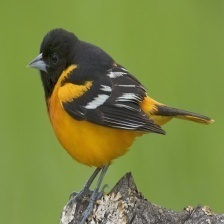
Species: BALTIMORE ORIOLE
Scientific name: ICTERUS GALBULA